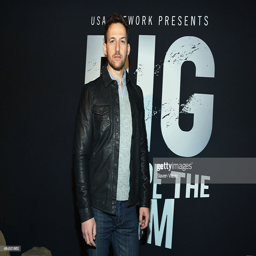
person attends event at 12th .